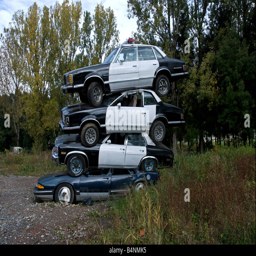
junkyard is part of a sculpture made to look like a stack of old police cars